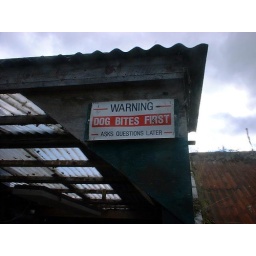
old sign on a building I used to live in